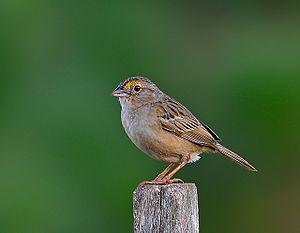
La province de Salta est une province de l'Argentine, située à l'extrême nord-ouest du pays. Elle est limitée au nord par la province de Jujuy et par la Bolivie, à l'est par le Paraguay, Formosa et la province du Chaco, au sud par les provinces de Santiago del Estero, de Tucumán et de Catamarca, enfin à l'ouest par le Chili.
Le Bruant des savanes est une espèce de passereau appartenant à la famille des Passerellidae.
La province de Buenos Aires est la province la plus grande, la plus riche et la plus peuplée d'Argentine, bien que la municipalité de la ville de Buenos Aires, capitale de la République argentine n'en fasse pas partie. La province avait 15 625 084 habitants en 2010. L'agglomération du grand La Plata, sa capitale, en avait 799 523 la même année.